Kari Wuhrer

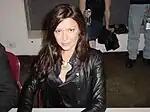
Wuhrer in 2002

Wuhrer returned to television in 1997 on the series "Sliders" as Maggie Beckett, joining the cast as a regular and staying until the series ended in 2000. Wuhrer also guest-starred in the TV series "Leverage".